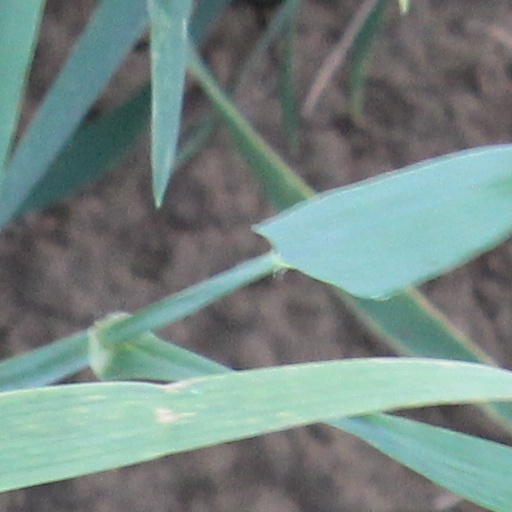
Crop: wheat